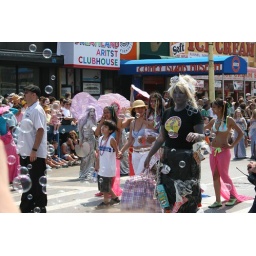
the woman in black was, i assume, dressed as the beach itself